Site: brandenburg
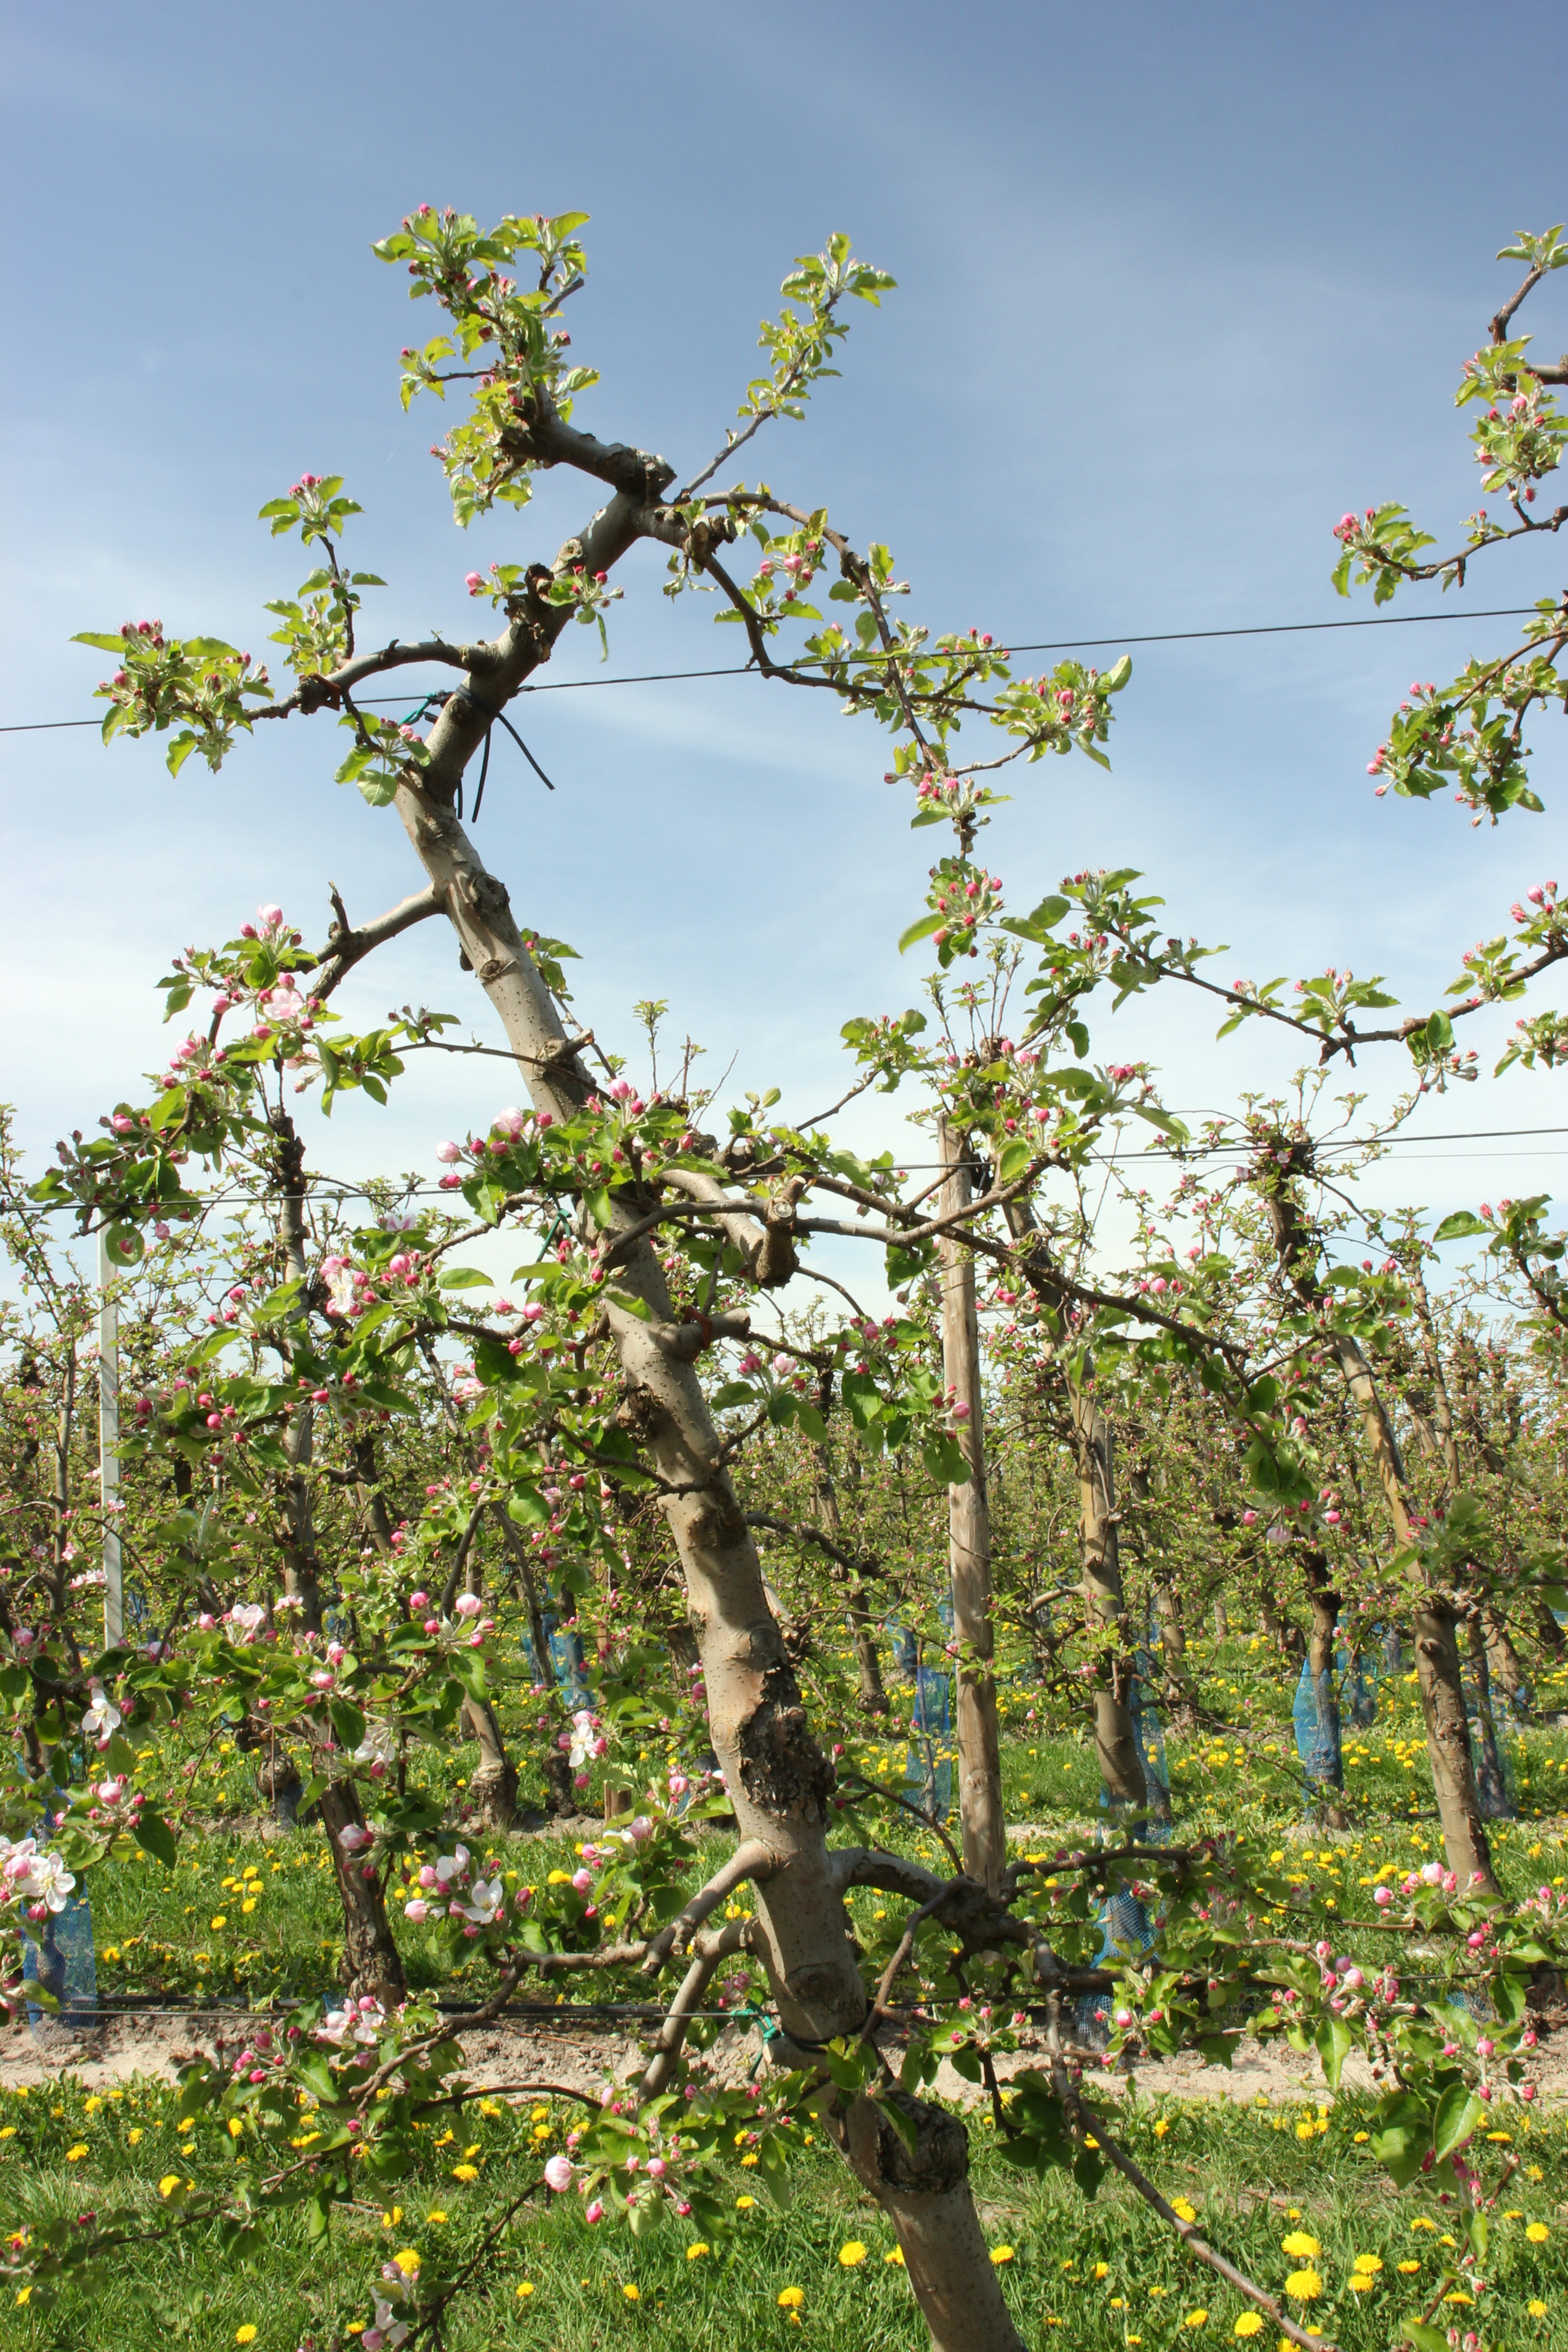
Growth stage (BBCH 57): Inflorescence emergence